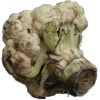
Label: Cauliflower 1